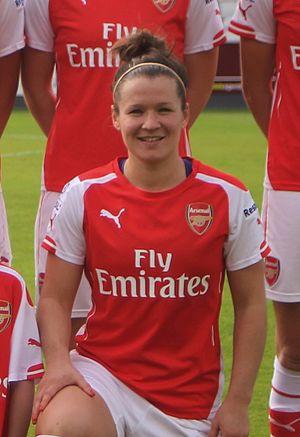
Emma Mitchell est une footballeuse internationale écossaise née le 19 septembre 1992 à Kirkcaldy. Actuellement avec Reading, elle joue au poste de défenseur.